Wings of Desire

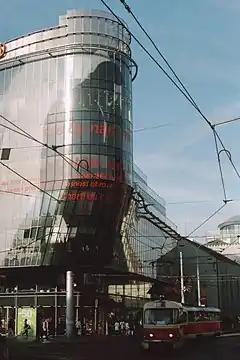
Prague's "Angel" by Jean Nouvel.

The film debuted at the Cannes Film Festival on 17 May 1987. "Der Himmel über Berlin" subsequently opened in West Germany late in October 1987. With Orion Classics as its U.S. distributor, it opened in New York City as "Wings of Desire" on 29 April 1988 with a PG-13 rating. Sander said that it had a release in Japan, and that while angels do not appear in Japanese mythology, Tokyo audiences would approach him after and share their impressions about the characters.